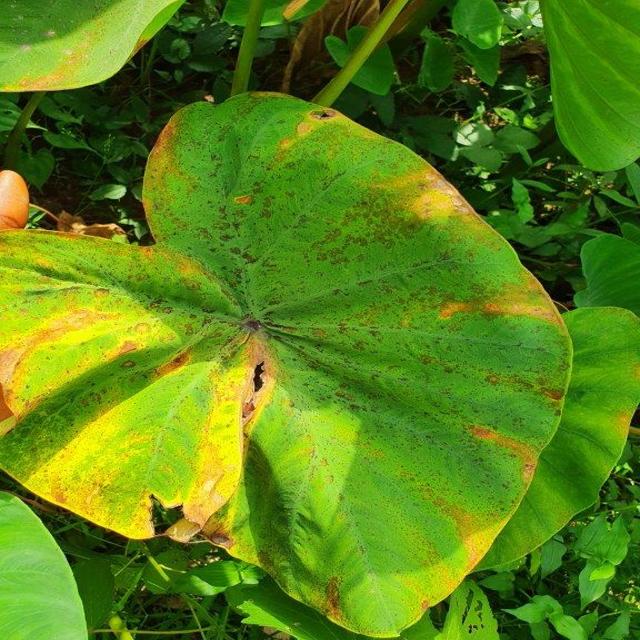
Label: Mid_Blight